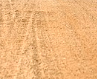
Surface type: ground